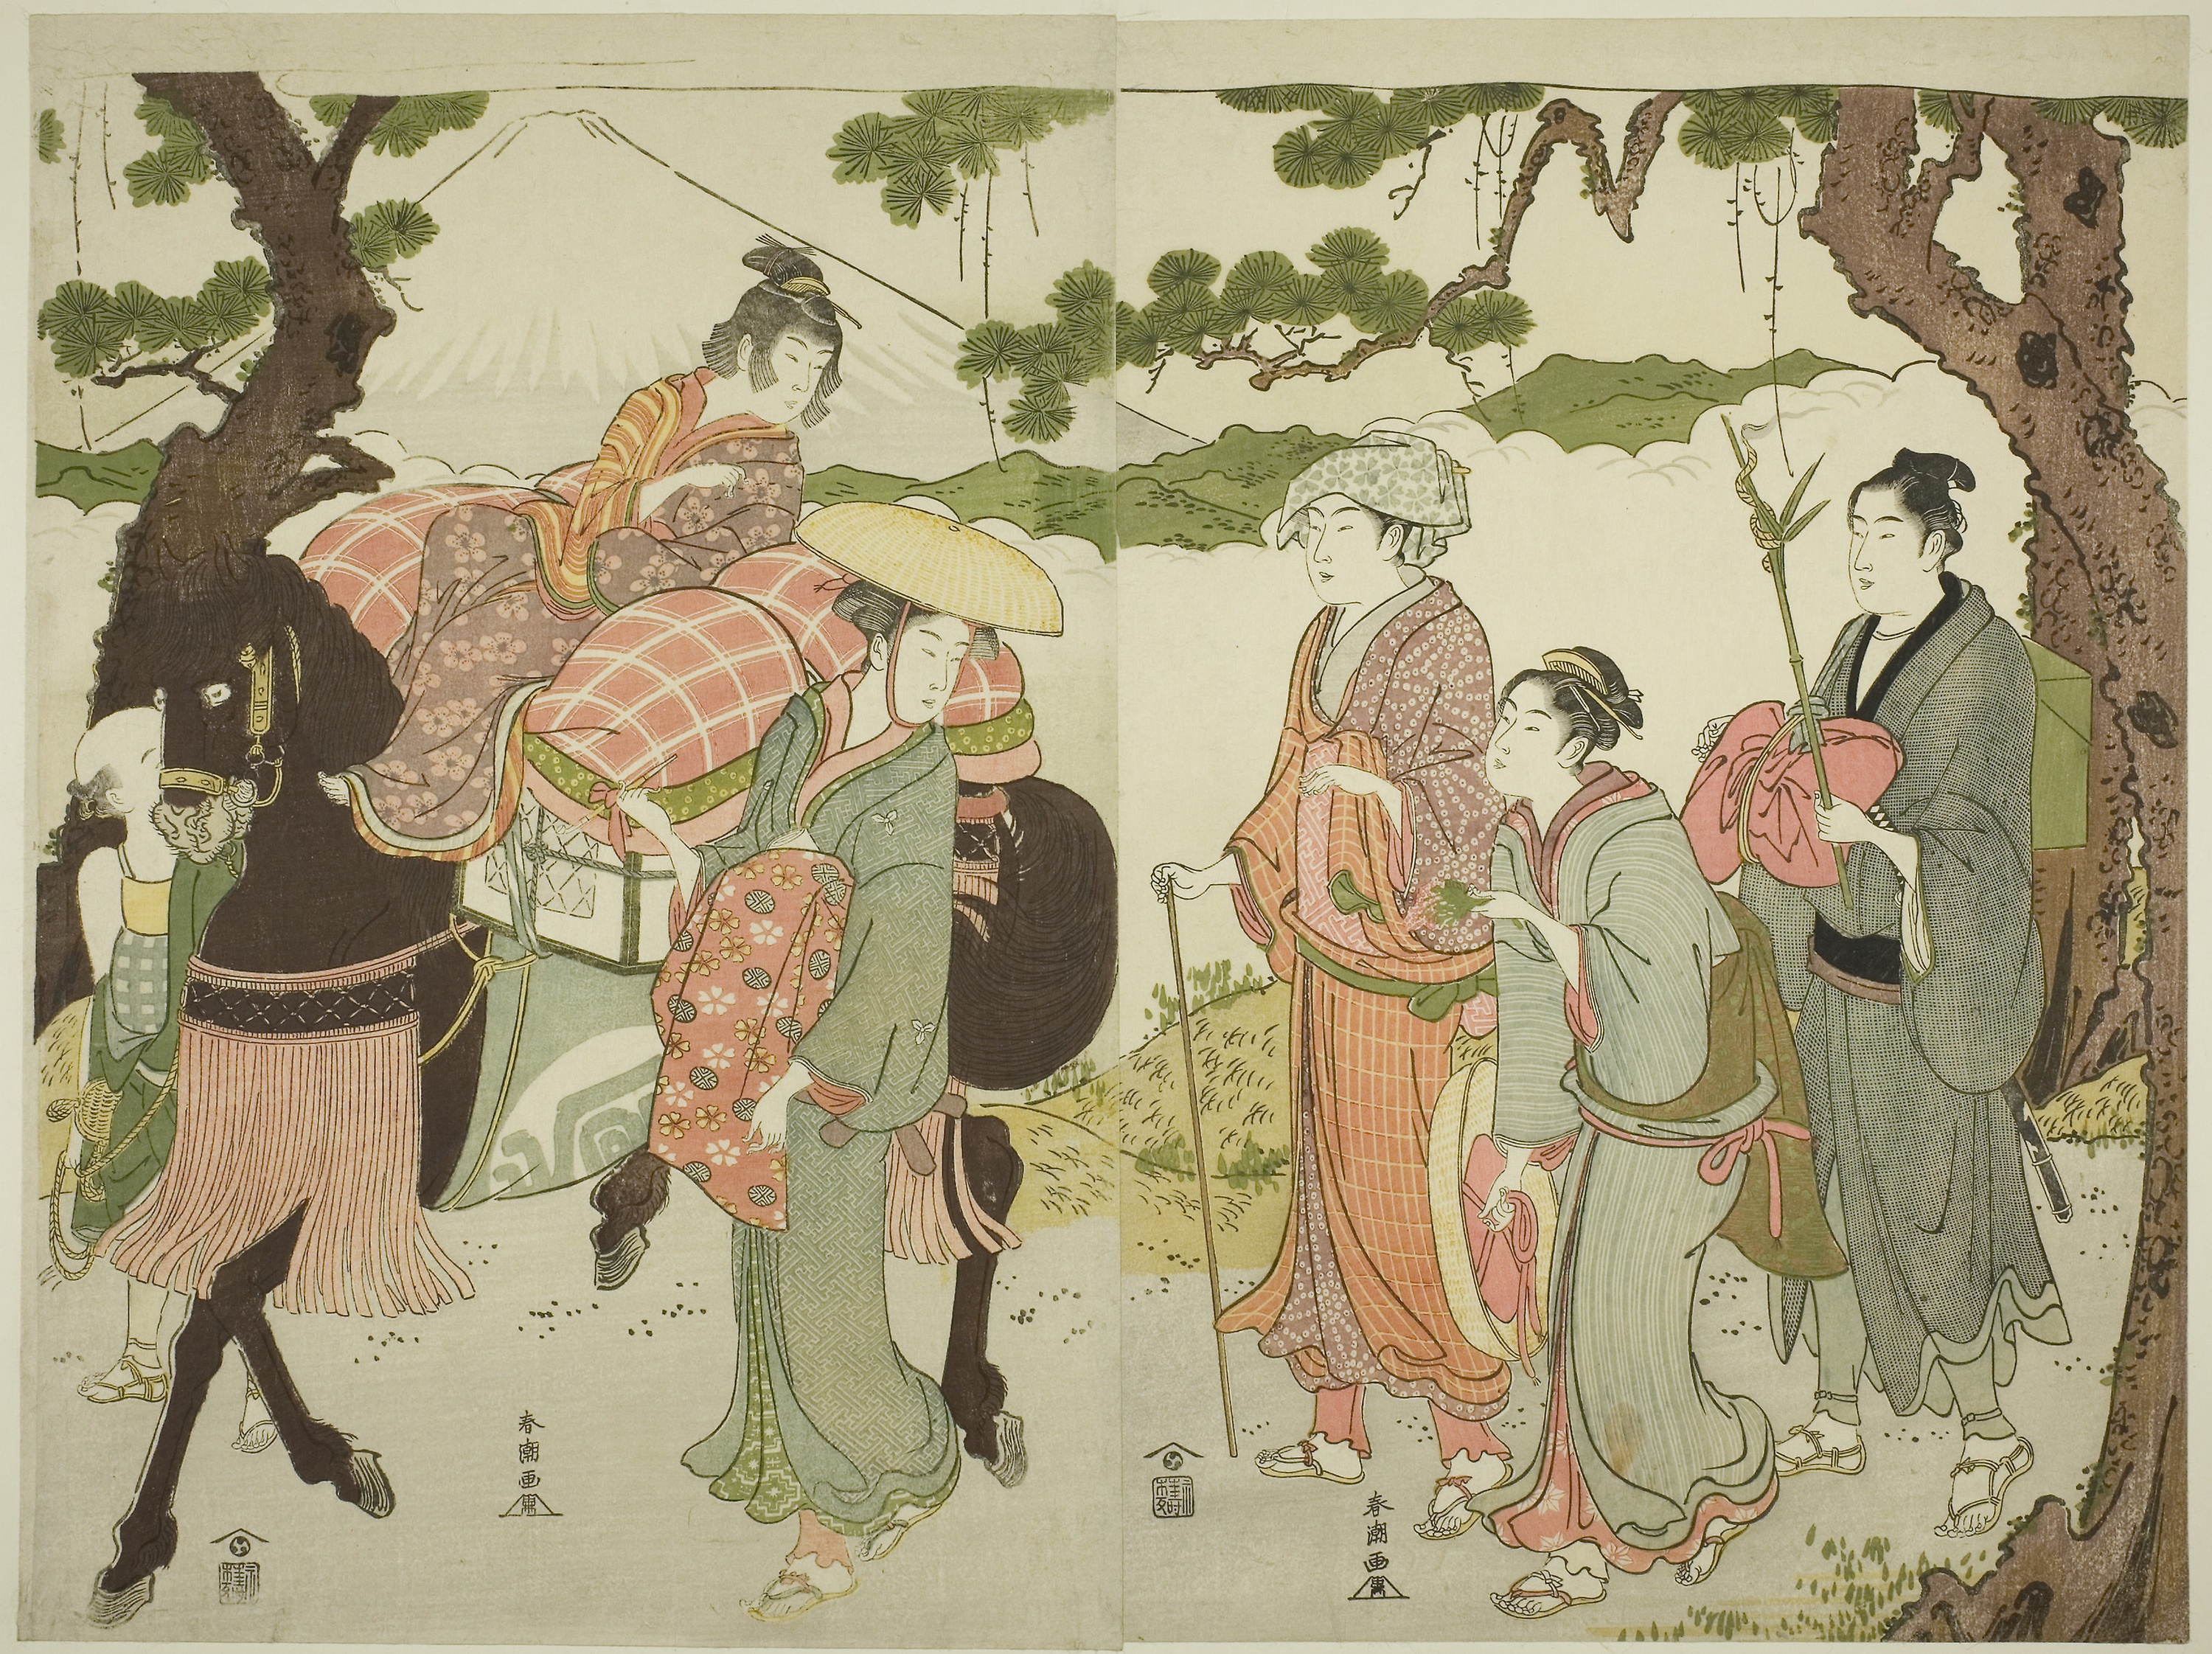
art, illustration, tapestry, painting, textile, costume design, history, pattern, fictional character